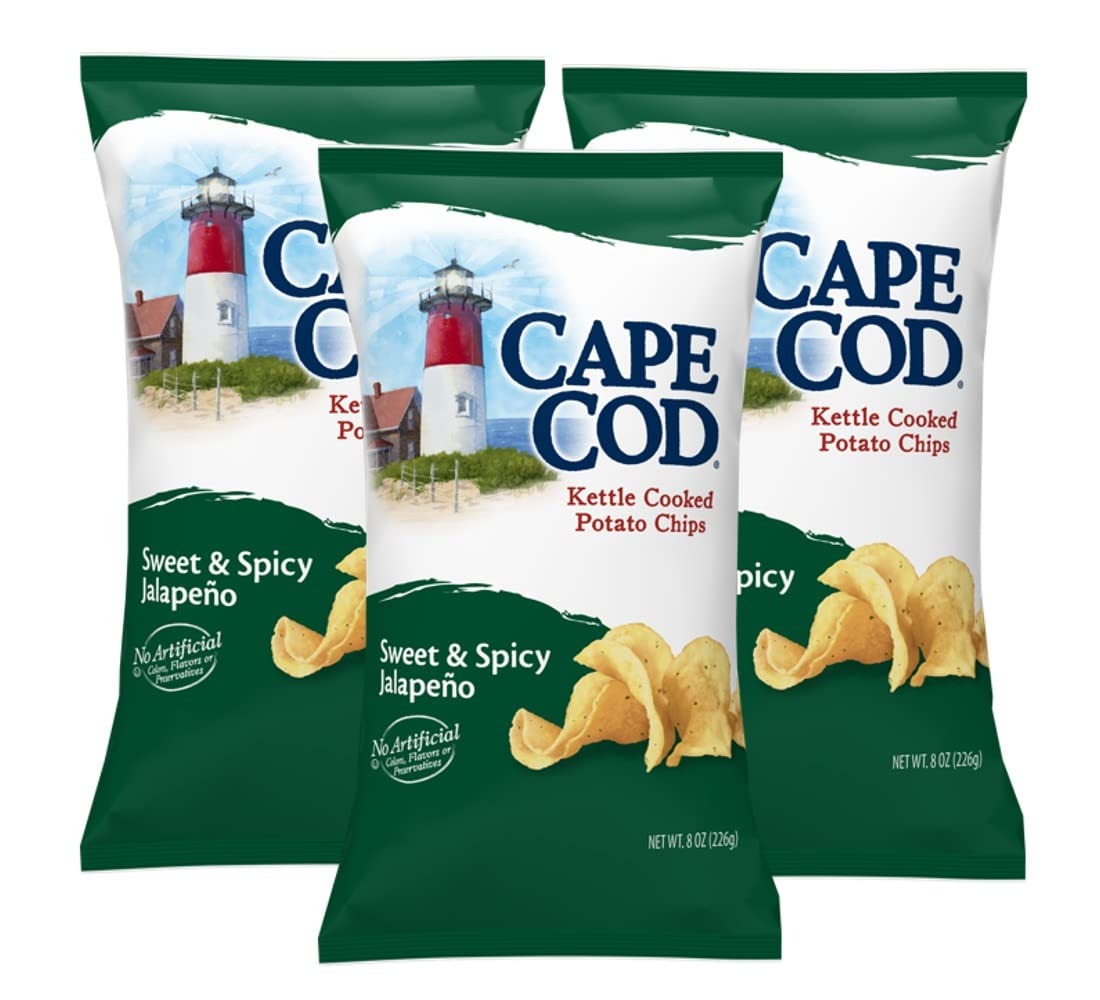
Item Name: Cape Cod Potato Chips, Kettle Cooked, Sweet & Spicy Jalapeno, 8 oz, (pack of 3)
Bullet Point 1: Jalapeno with a bit of sweetness to temper its fiery kick and create an amazing combination of flavors
Bullet Point 2: A hearty, satisfying crunch followed by robust potato flavor.
Bullet Point 3: Kettle chips produced with a small-batch process
Bullet Point 4: Sweet and Spicy jalapeno kettle cooked chips
Product Description: Cape Cod Potato Chips, Kettle Cooked, Sweet &amp; Spicy Jalapeno, 8 oz, (pack of 3)
Value: 24.0
Unit: Ounce

Price: 26.8